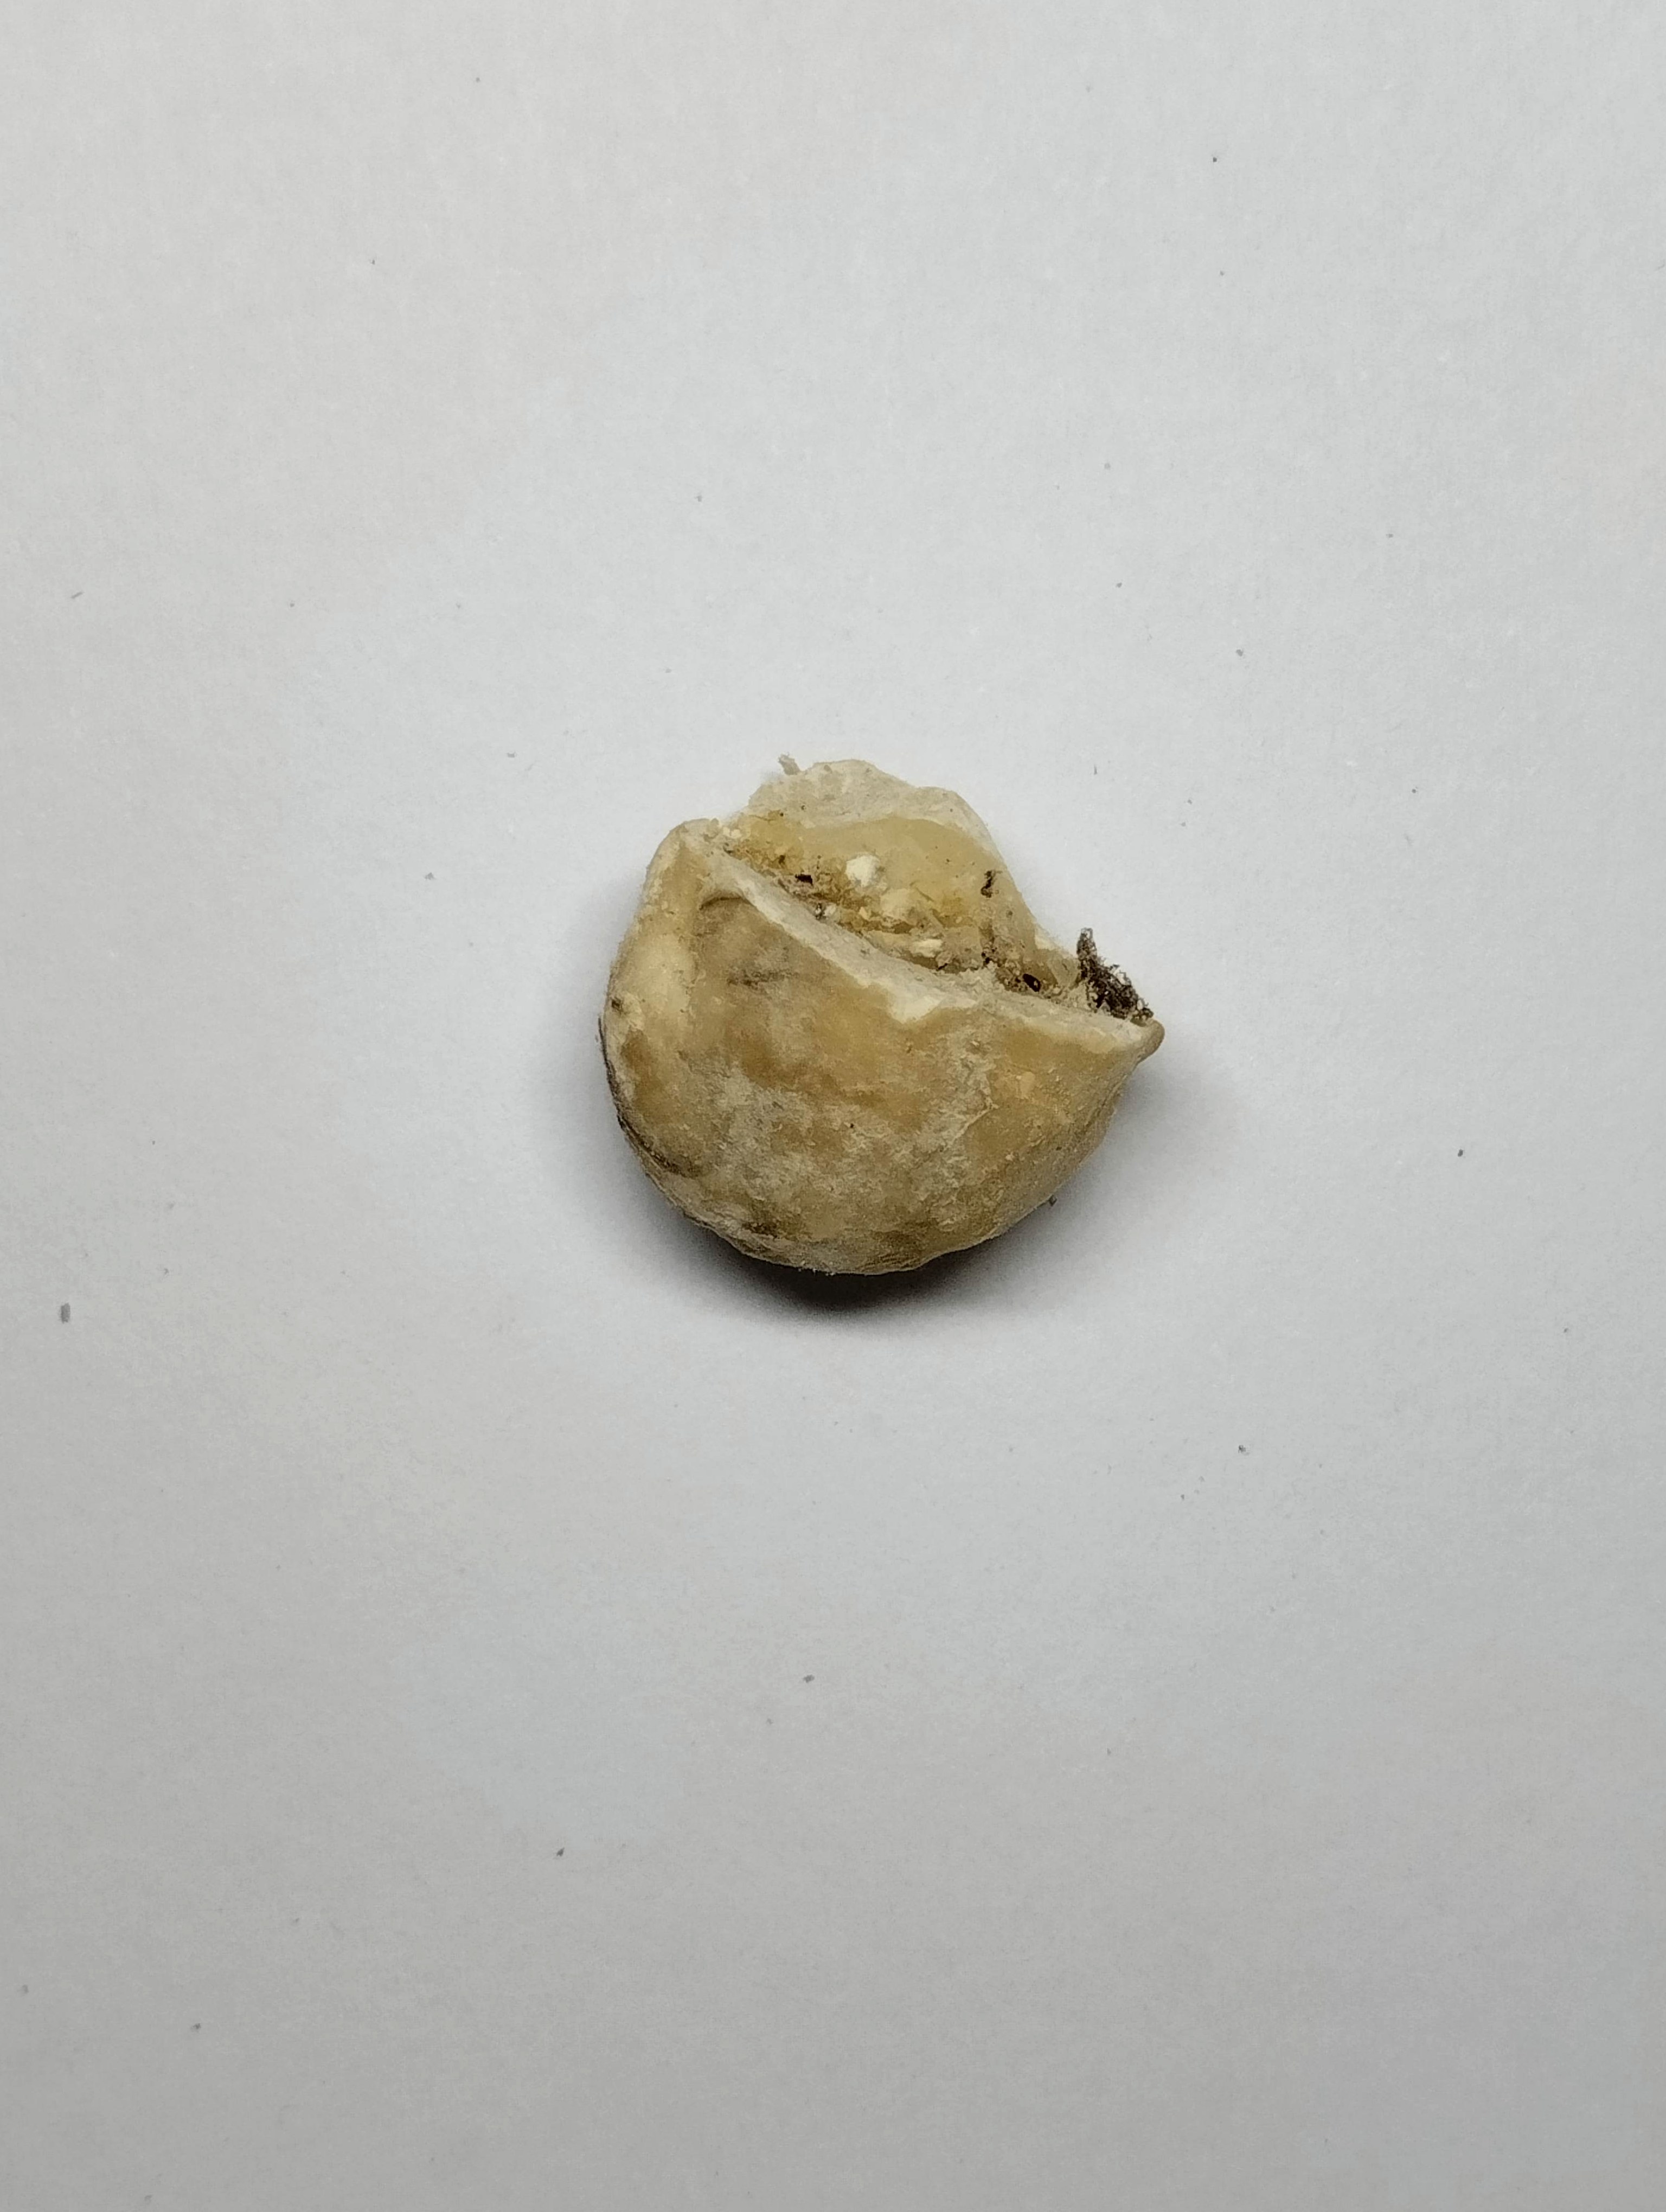
Label: rusak (damaged seed)